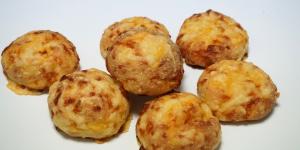
pan de queso keto